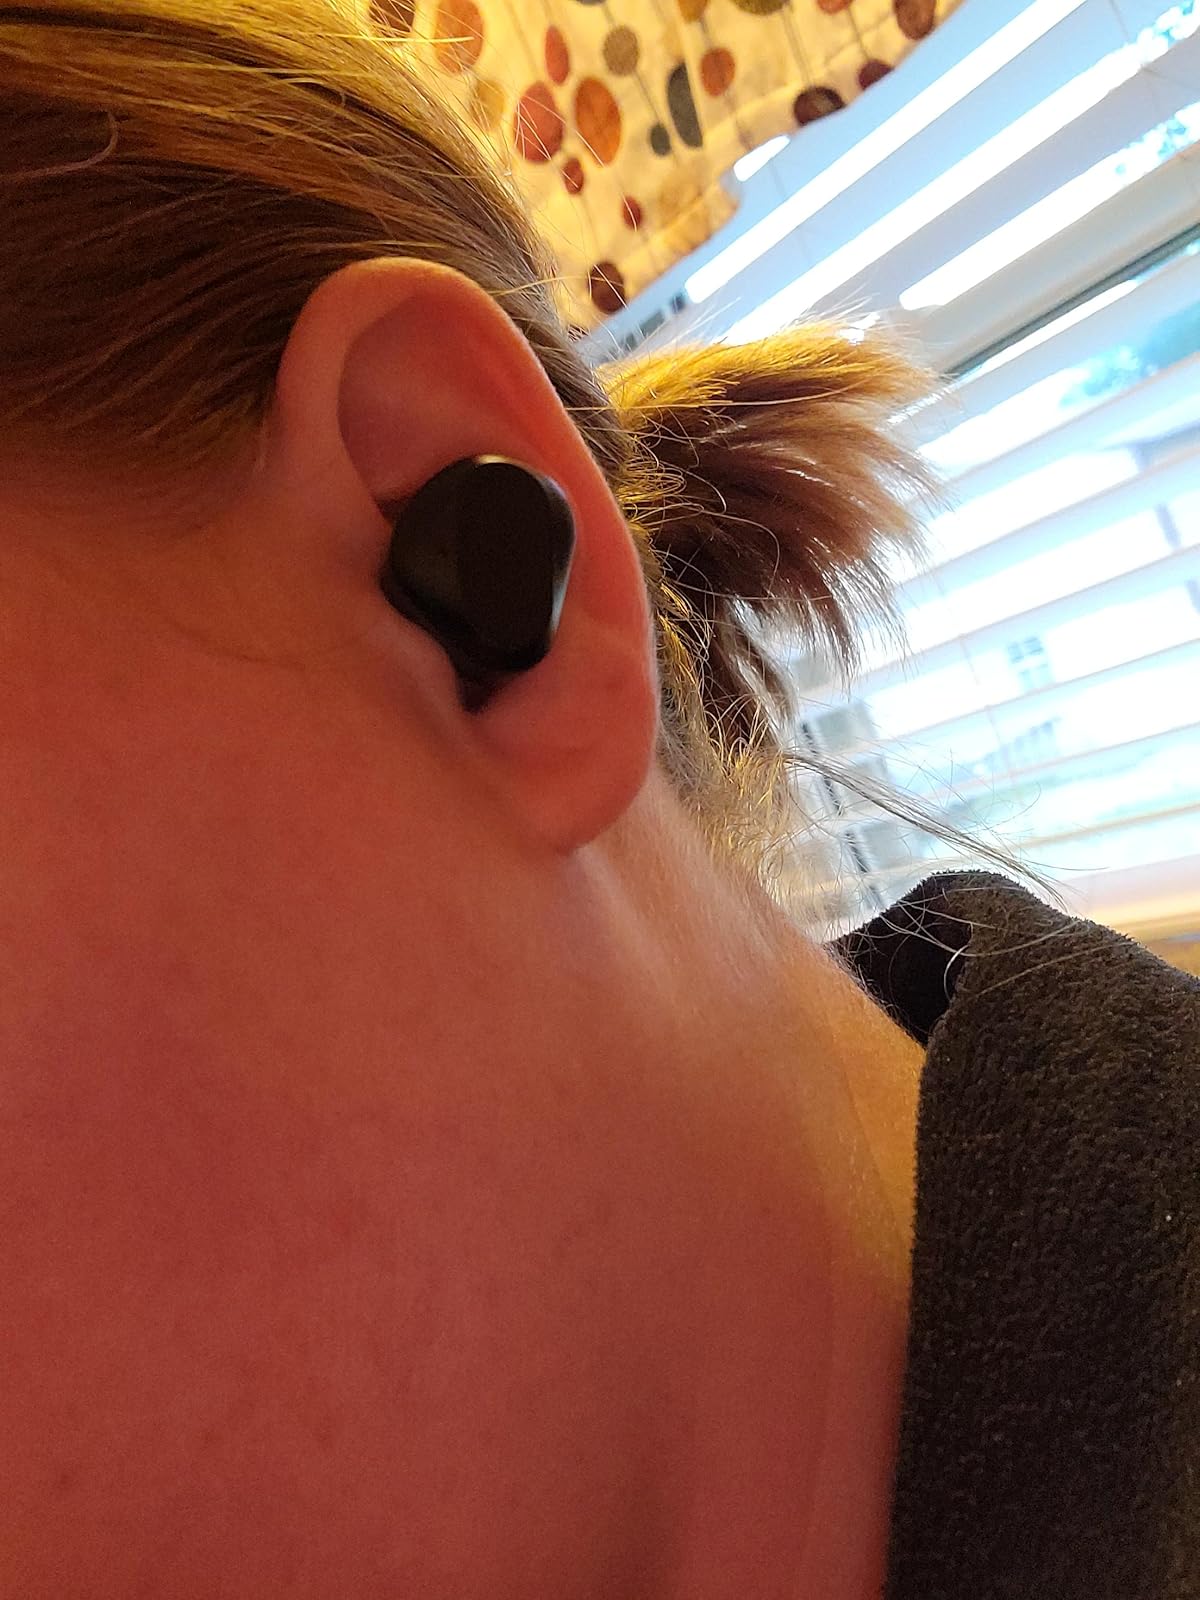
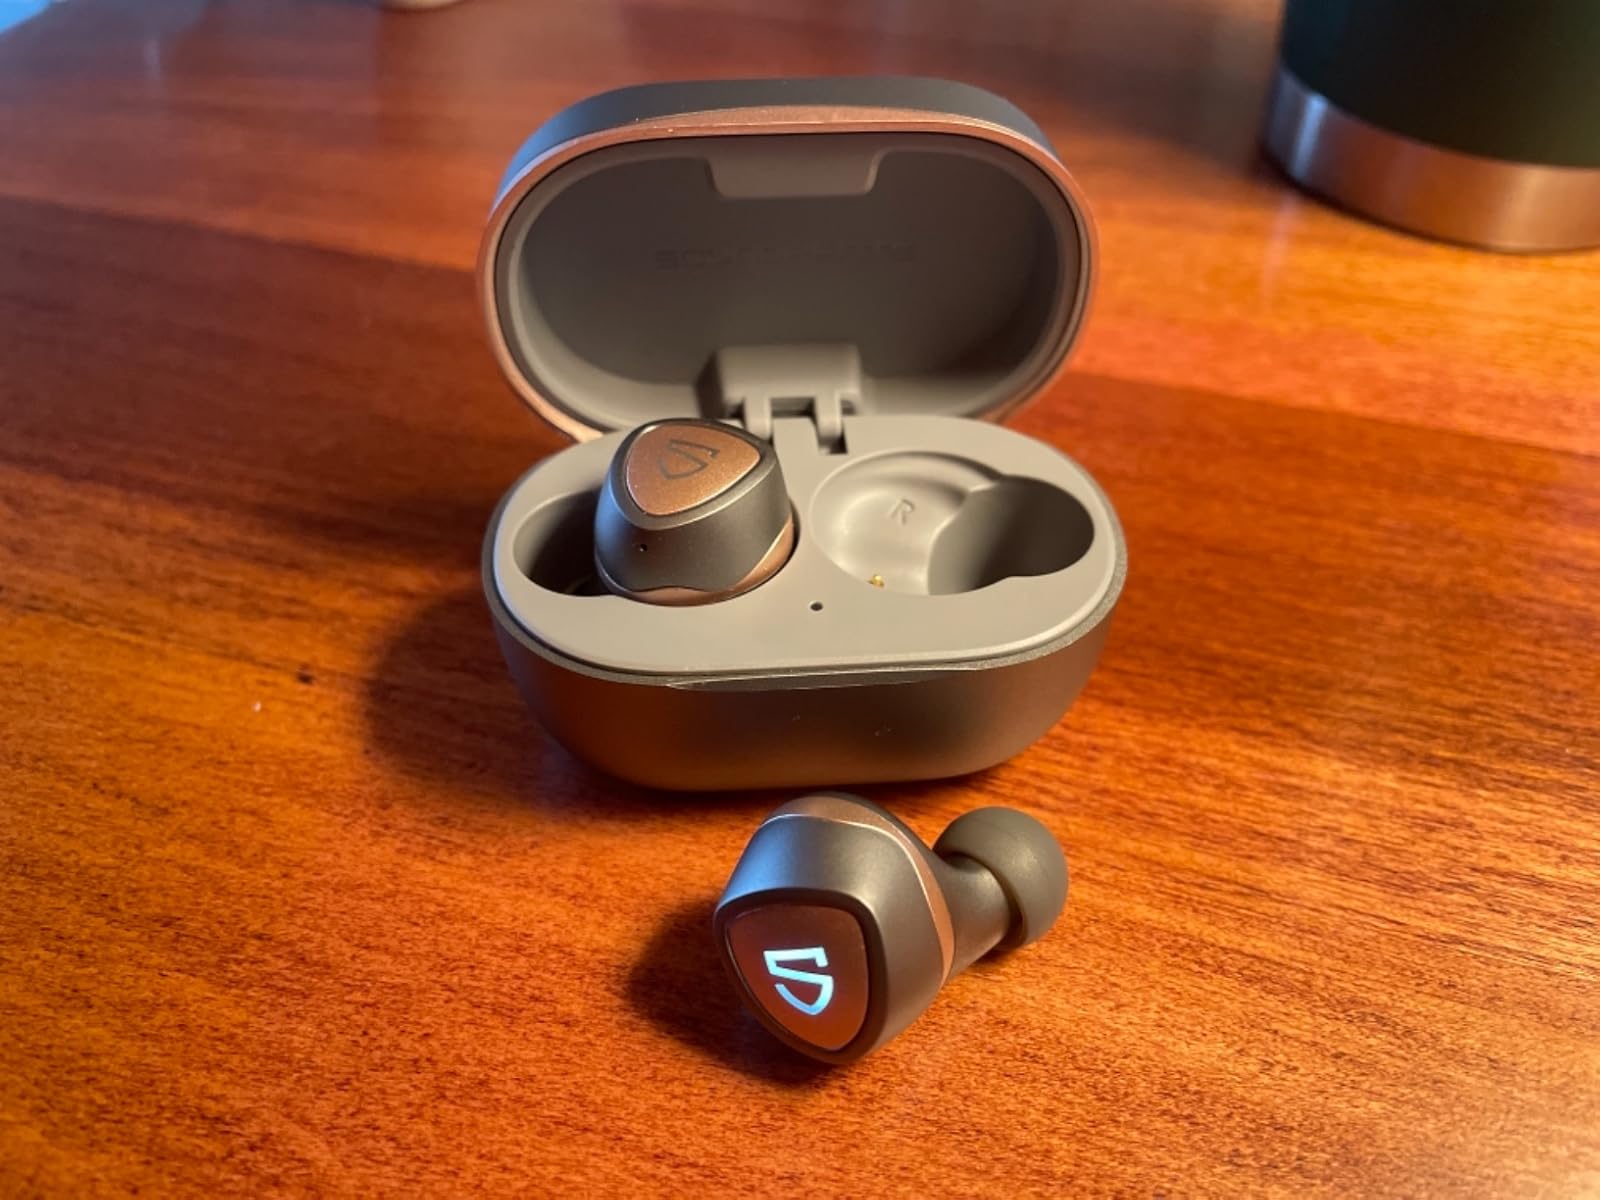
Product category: earbuds
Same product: no